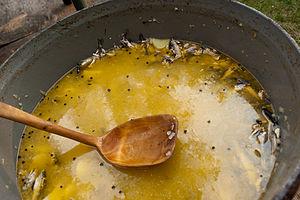
Soupe de poisson finlandaise traditionnelle.
La soupe de poisson est une appellation générique désignant tous les potages généralement épais, réalisés à partir de divers animaux marins comestibles.